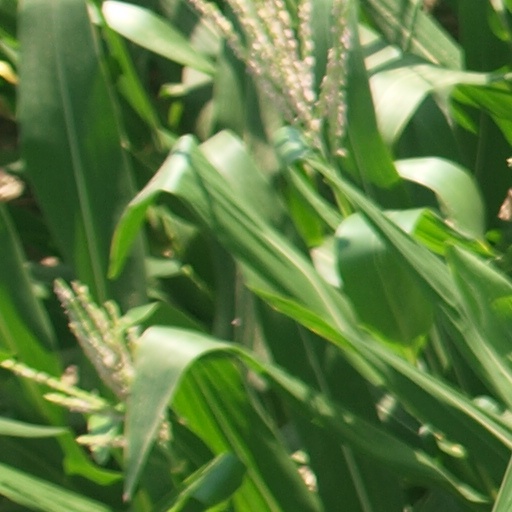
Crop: maize; corn